George Charles Grey

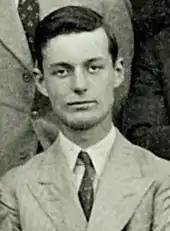
Grey in 1936 (aged 18)

George Charles Grey (2 December 1918 – 30 July 1944) was Liberal Member of Parliament (MP) for the Berwick-upon-Tweed constituency in England from August